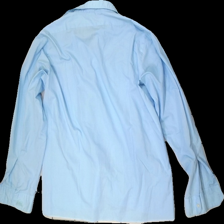
View: back
Type: Shirt
Category: Men
Brand: Not in the list
Brand text on label: Björck
Colors: Blue
Material: 61% Polyester 39% Cotton
Cut: Regular
Stains: Minor
Damage: stain
Damage location: bottom right
Damage 2: stain
Damage 2 location: bottom left
Price range: <50
Recommended usage: Export
Description: Blue collared shirt